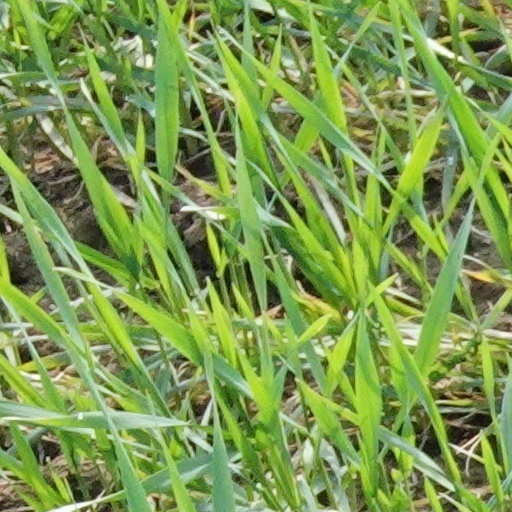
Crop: wheat